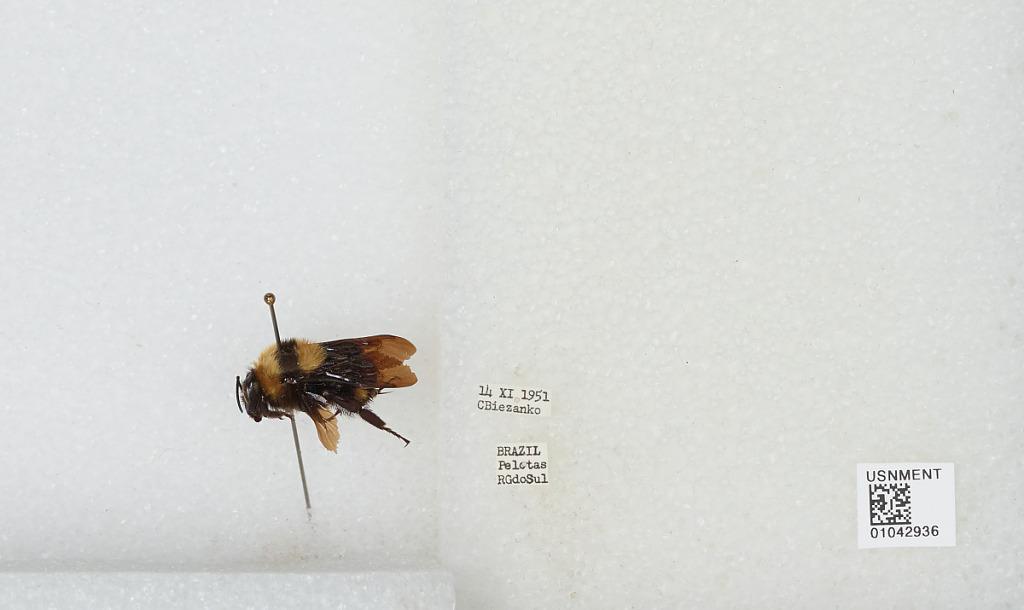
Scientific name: Bombus sp.
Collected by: C. Biezanko
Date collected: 1951-11-14
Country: Brazil
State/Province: Rio Grande do Sul
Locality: Pelotas